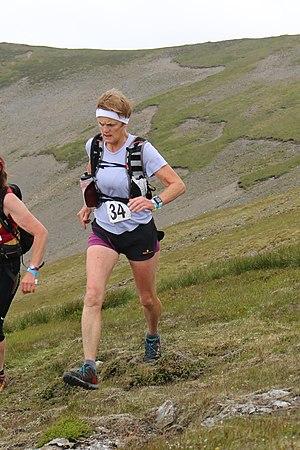
Beverley Redfern, née en 1956 à Imtarfa, est une coureuse de fond écossaise spécialisée en course en montagne. Elle a remporté le titre de championne du monde de course en montagne 1990.